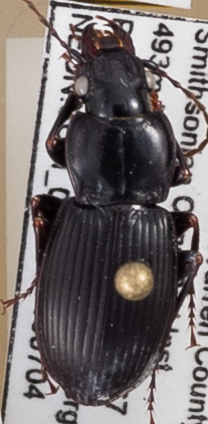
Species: Cyclotrachelus sigillatus
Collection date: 2019-07-04
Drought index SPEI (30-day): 0.17
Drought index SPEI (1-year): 2.09
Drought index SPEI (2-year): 2.09